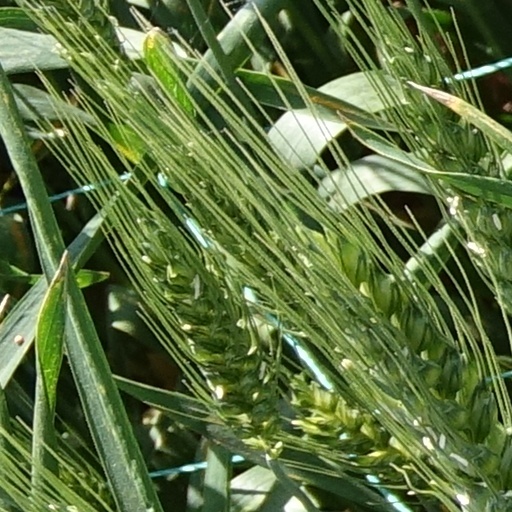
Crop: wheat